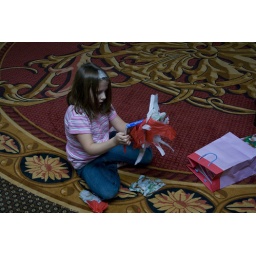
There was a lot of wrapping paper and bags by the time we were done.